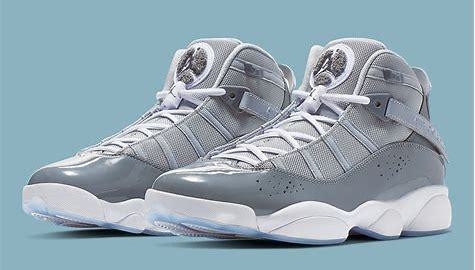
Brand: Jordan
Model: 6 Rings